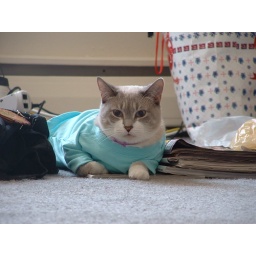
ChaCha in a cute shirt